Nocton Hall

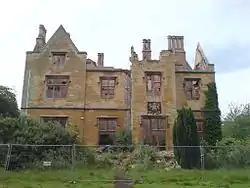
The remains of Nocton Hall after the fire

Nocton Hall is a historic Grade II listed building in the village of Nocton, in Lincolnshire, England. The plaque on the north face of the Hall (see below) indicates that the original building dates back to about 1530 but since then there have been two notable reconstructions. Several prominent people have been residents of the house the most notable being Frederick John Robinson, 1st Earl of Ripon who was Prime Minister of the United Kingdom for a short time.